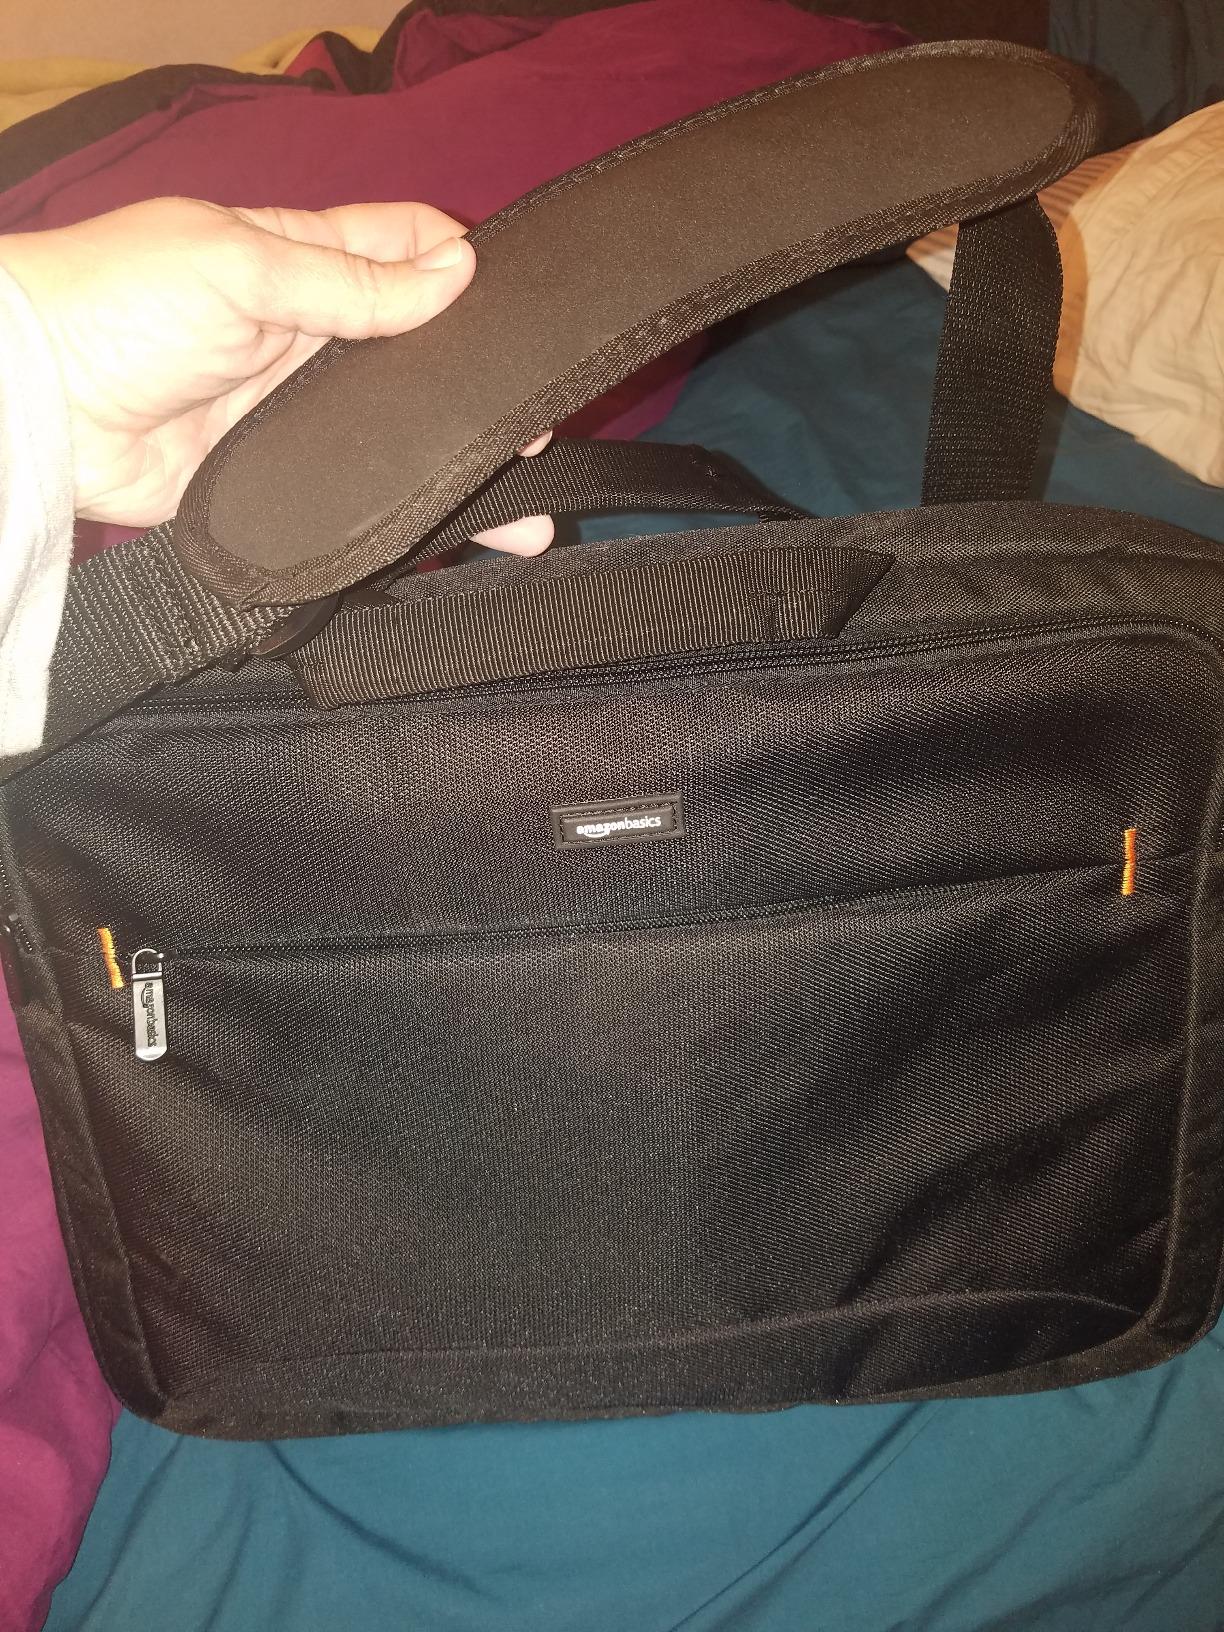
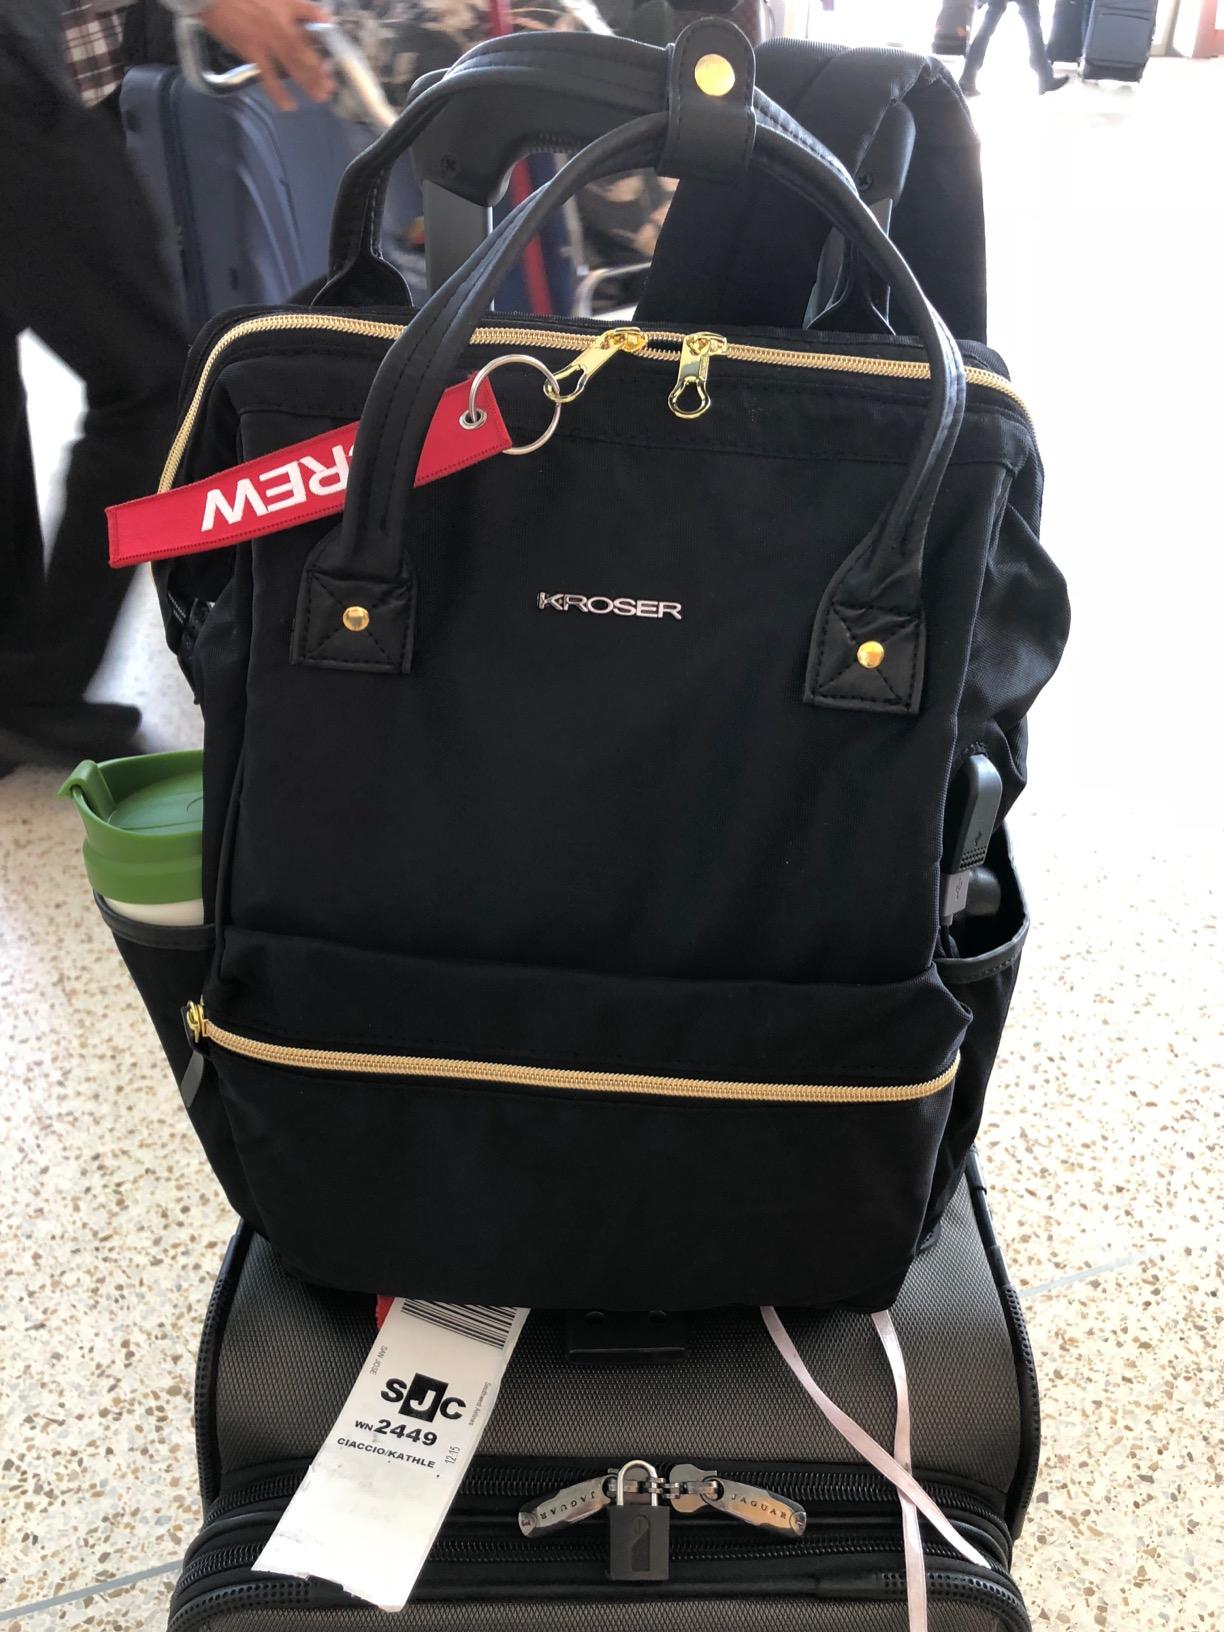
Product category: bag
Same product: no